Question Time British National Party controversy

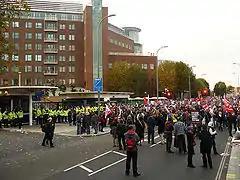
street protesters holding banners, police in presence

Demonstrations were planned to take place during the show. A protest rally by Unite Against Fascism (UAF) had been held in London on the night of Tuesday 20 October, and sixteen coachloads of UAF protesters were expected on the day. Amid concern over the safety of residents, Hammersmith and Fulham council asked for clarification of the BBC's security arrangements, and pushed for an alternative location. Although the protest organisers, UAF, rejected suggestions that the protests would be violent, security was stepped up at BBC Television Centre. Simon Darby of the BNP stated there would be no counter-demonstration. Griffin expressed fears over his safety for his arrival and departure. Extra officers of the Metropolitan Police were drafted in to maintain order outside the studios, while the BBC recruited an extra 60 security guards for inside the studio.